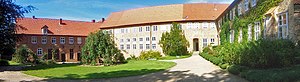
Ebstorf
Kloster Ebsdorf
Ebstorf er en kommune i Samtgemeinde Bevensen-Ebstorf i den nordlige del af Landkreis Uelzen i den nordøstlige del af tyske delstat Niedersachsen, og en del af Metropolregion Hamburg. Kommunen har et areal på godt 27 km², og en befolkning på knap 5.300 mennesker.